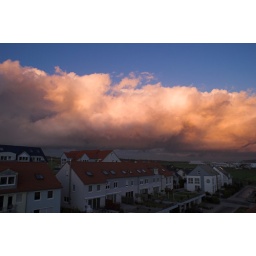
The evening sun sends its last rays on clouds above the houses in our vicinity.